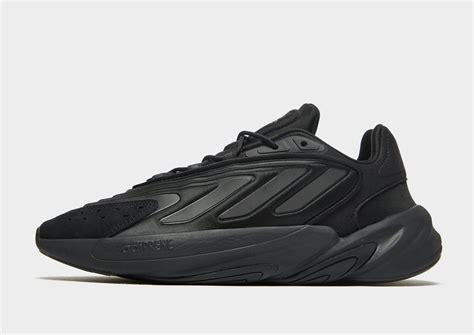
Brand: Adidas
Model: Ozelia